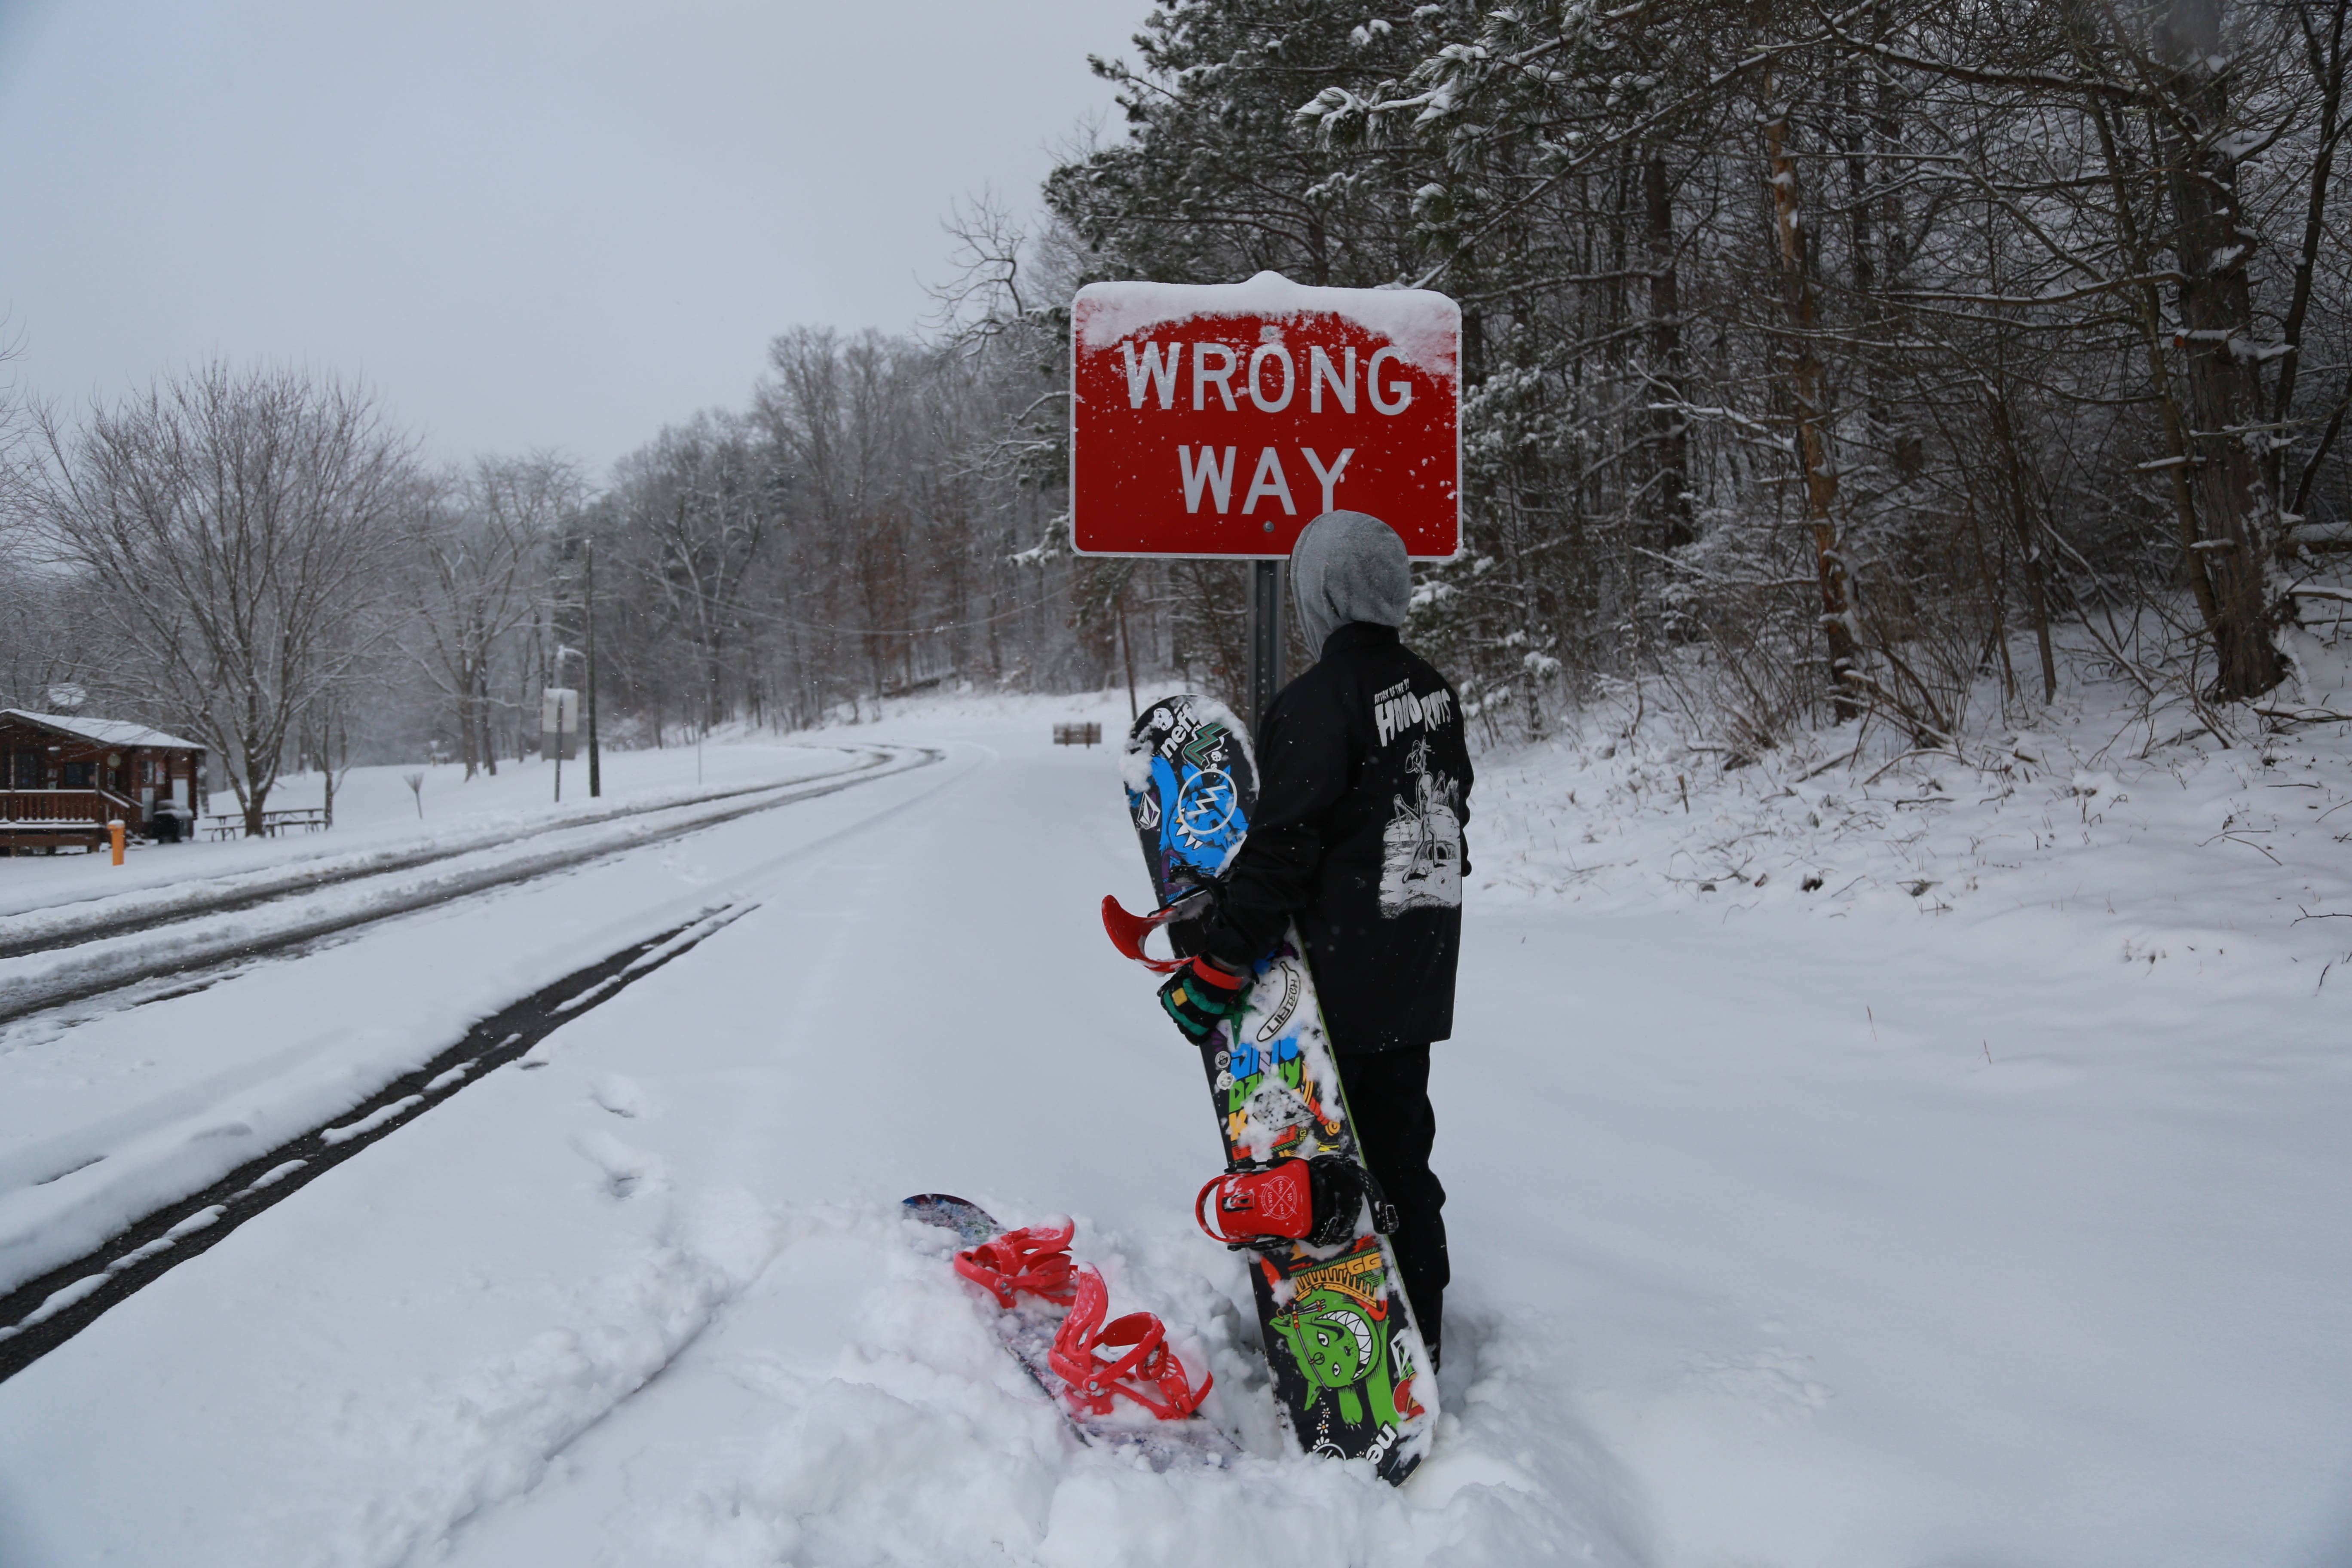
snow, winter, vehicle, weather, snowboard, season, winter sport, footwear, racing, nordic skiing, geological phenomenon